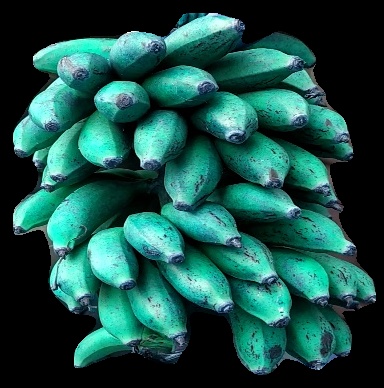
Variety: rasbale
Grade: grade3